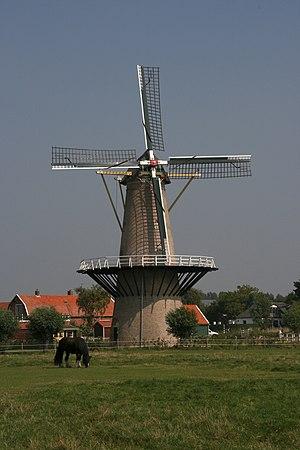
Cet article recense les moulins à vent de la province de Zélande, aux Pays-Bas.